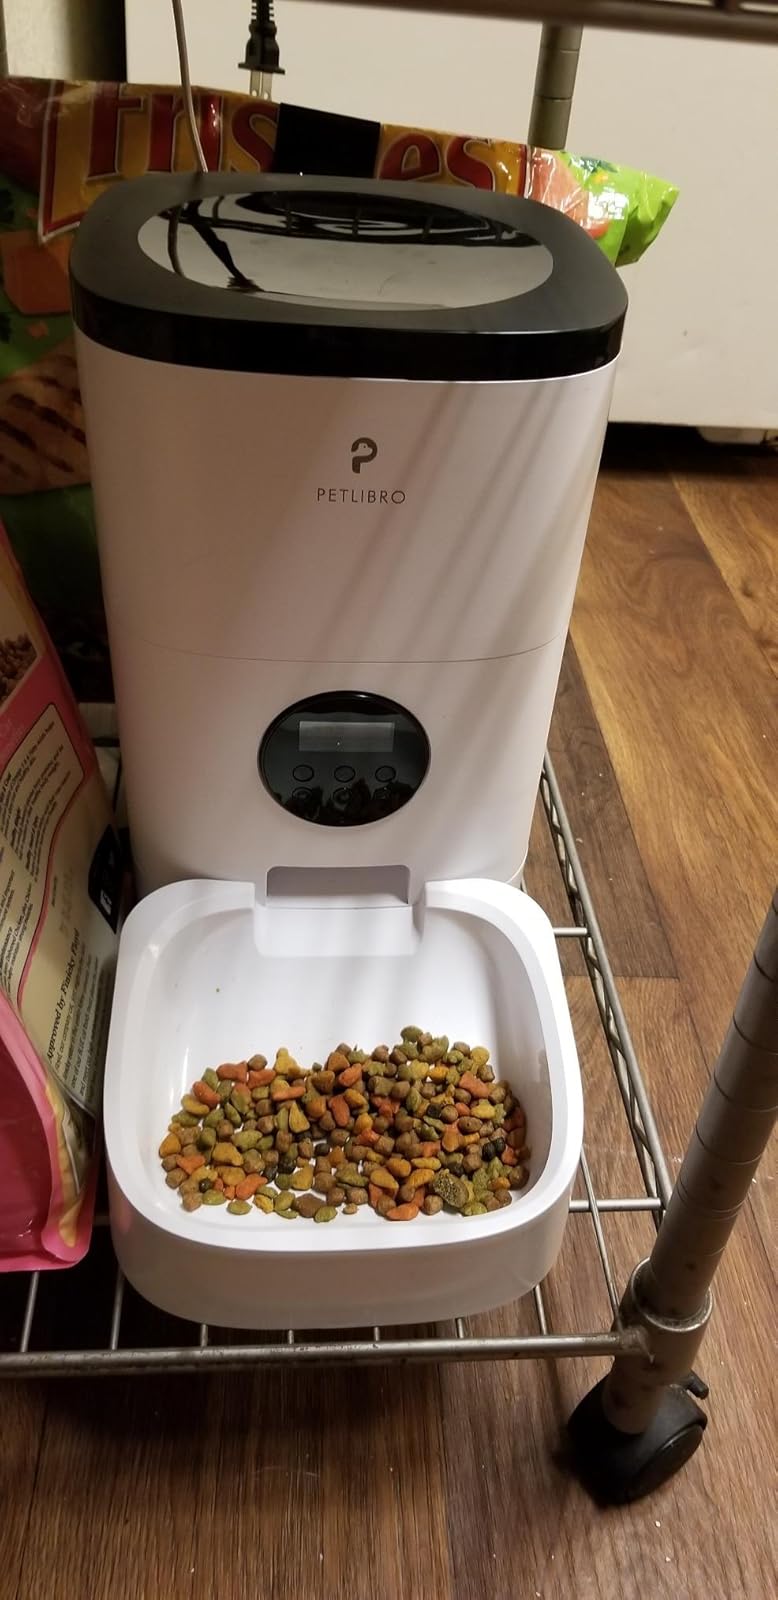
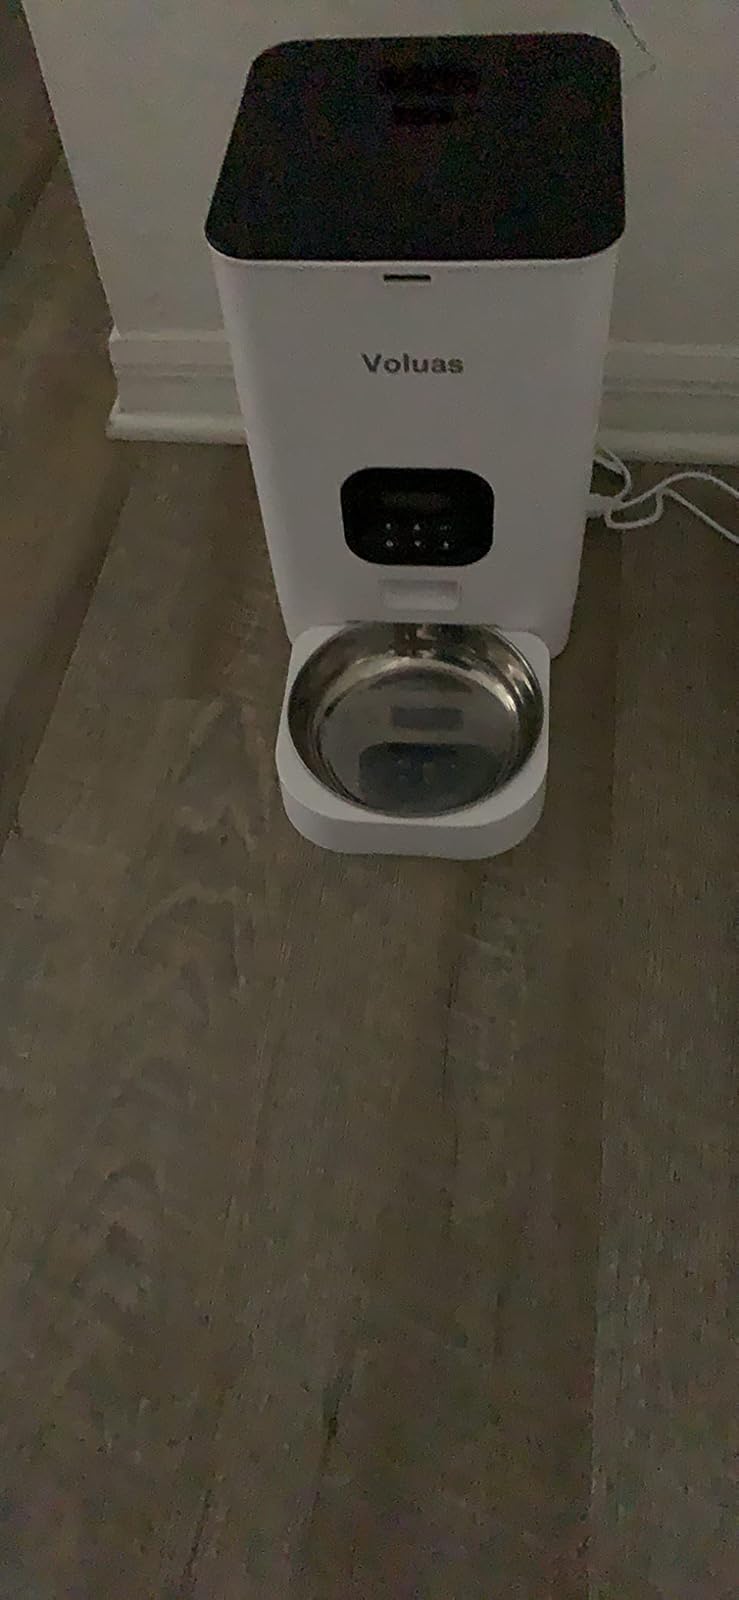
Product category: items_feeder
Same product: no